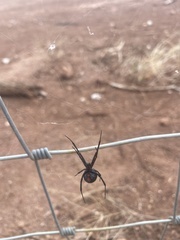
Species: Lactrodectus_hesperus